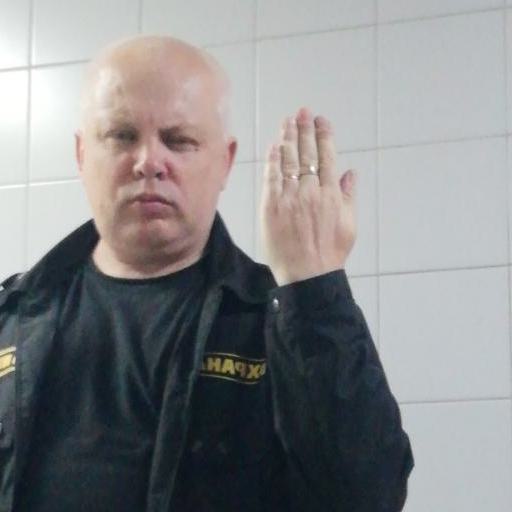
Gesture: stop_inverted